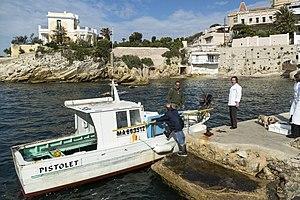
Les pêcheurs du port de Marseille livrent leur pêche du jour à Gérald Passedat
Gérald Passedat, né le 24 mars 1960, est un chef cuisinier français du restaurant Le Petit Nice à Marseille, trois étoiles au Guide Michelin depuis 2008.